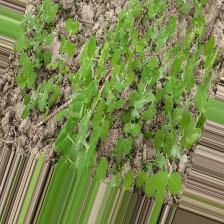
Label: Normal